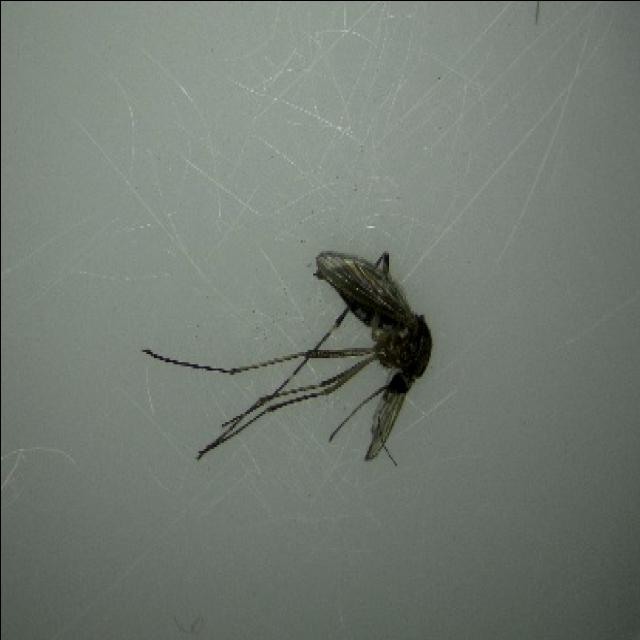
Species: aedes_vexans